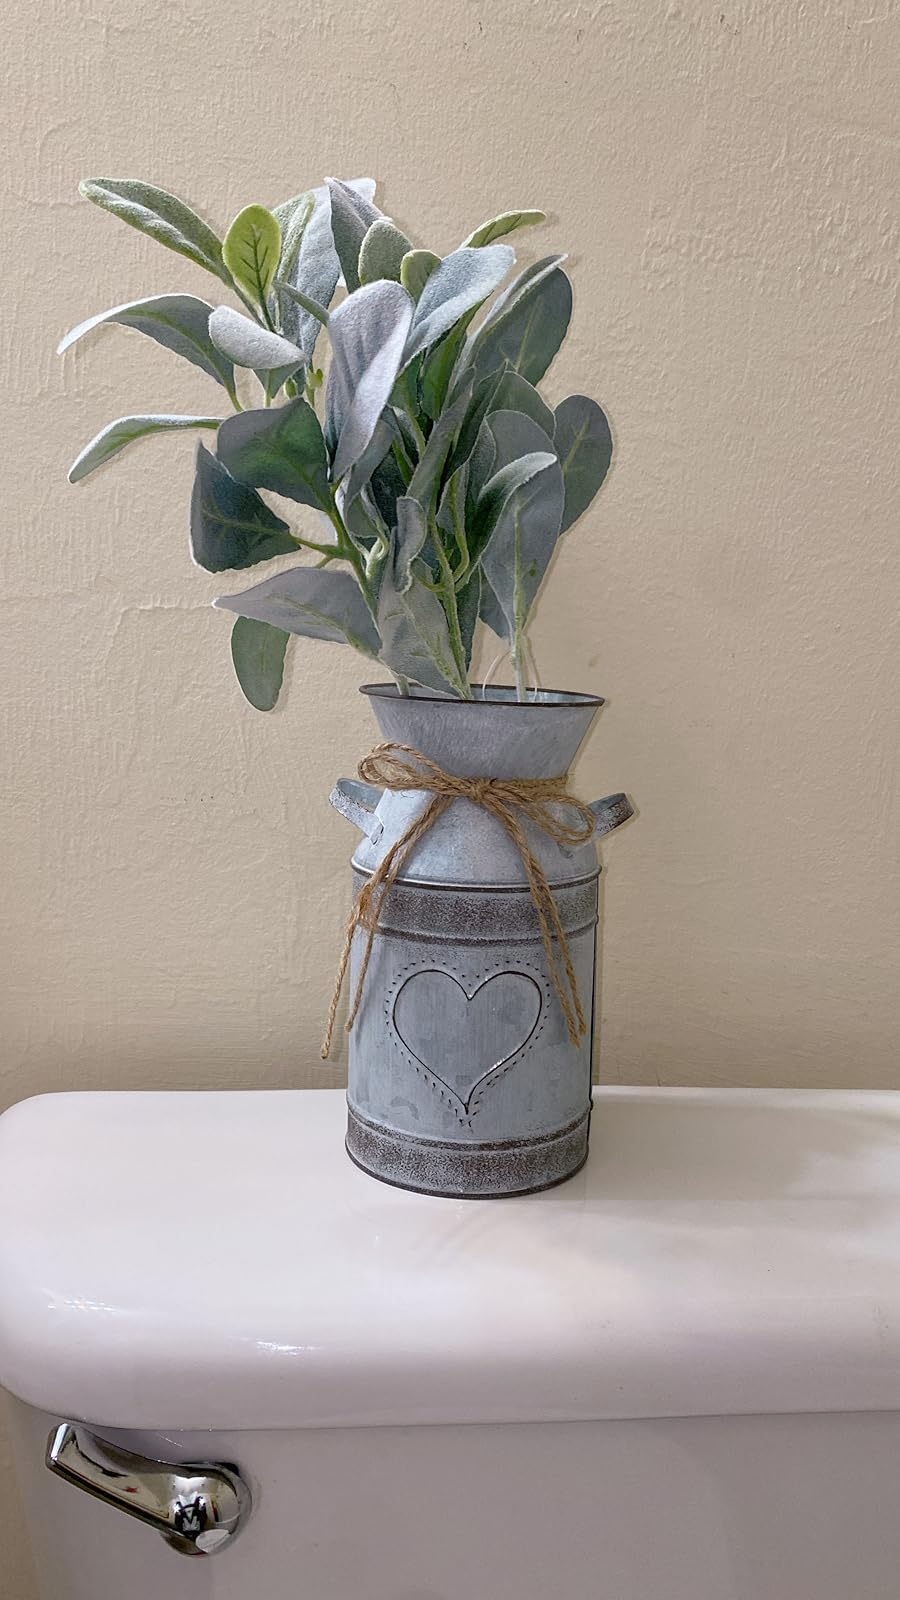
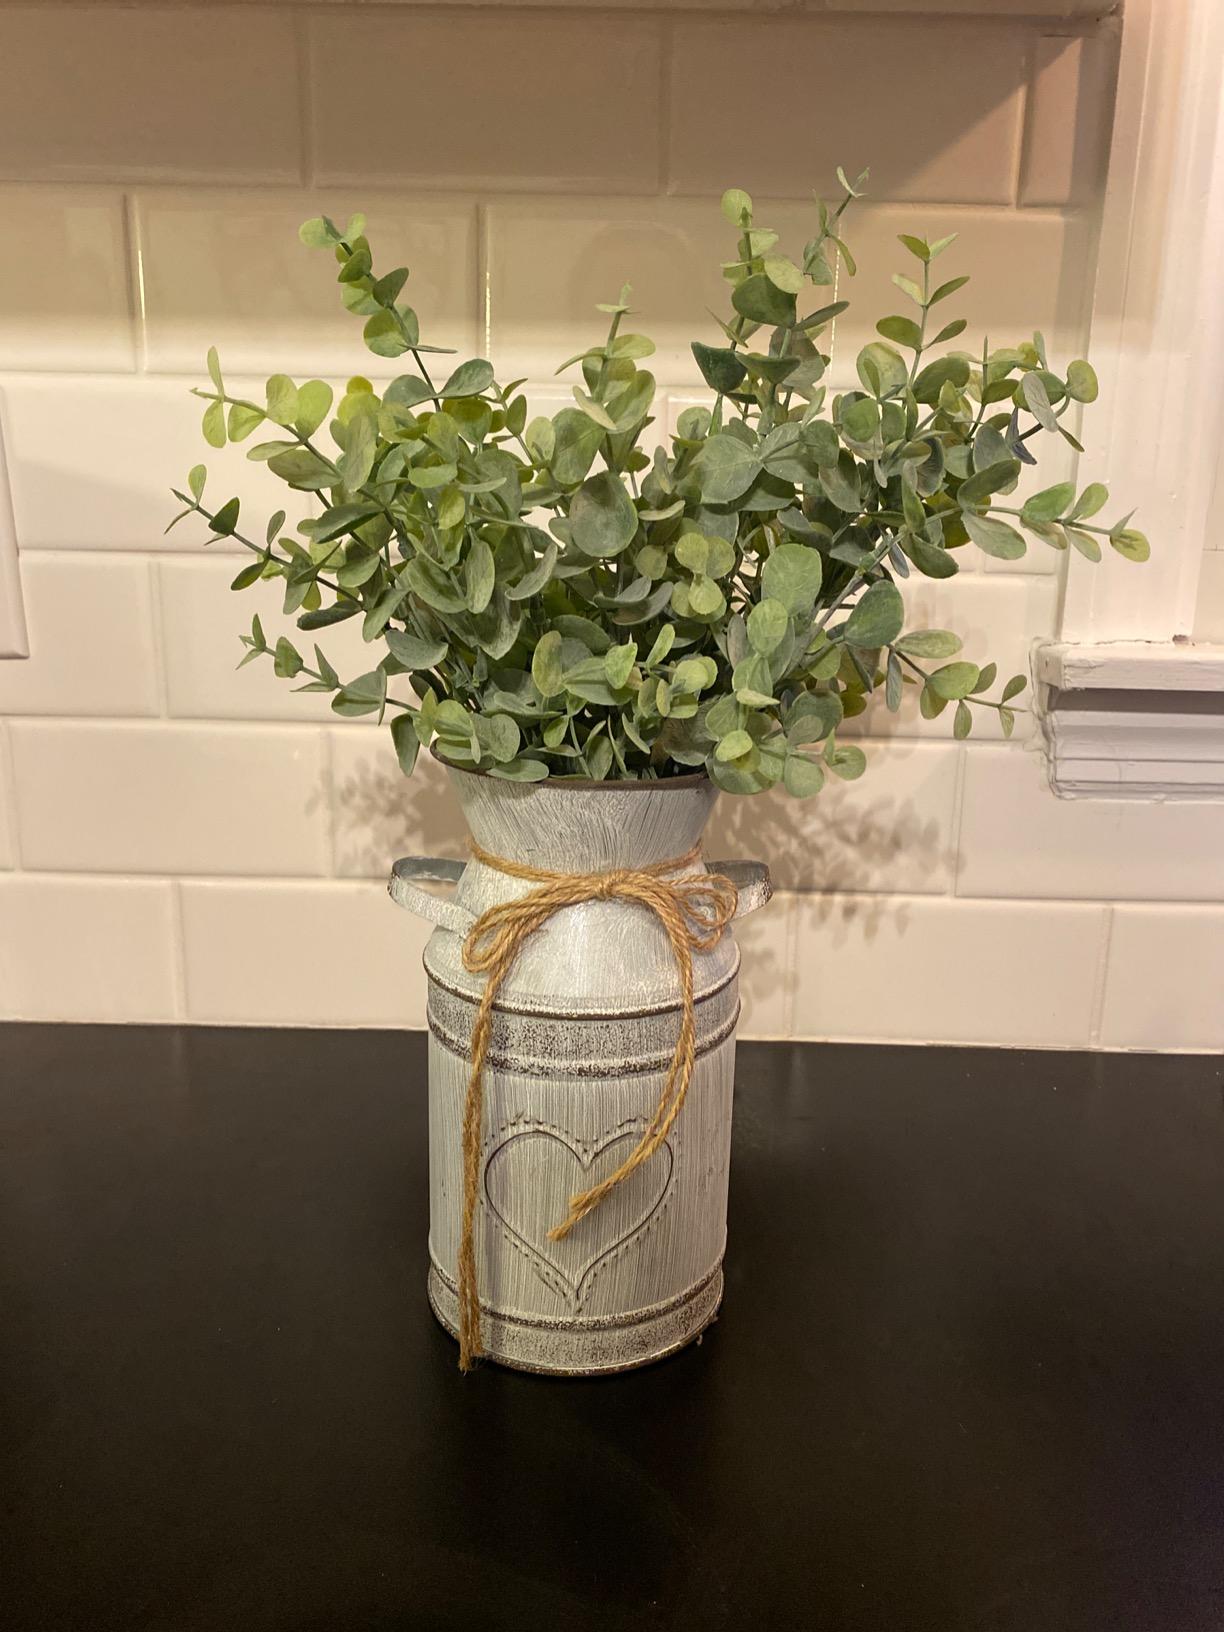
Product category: vase
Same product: yes